Lowesdale, New South Wales

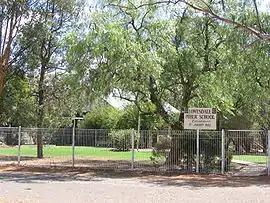
Lowesdale Public School

Lowesdale is a town community in Australia in the central south part of the Riverina and situated about 2 kilometres north of Buraja and 92 kilometres east of Berrigan on the Riverina Highway. At the 2021 census, Lowesdale had a population of 100.